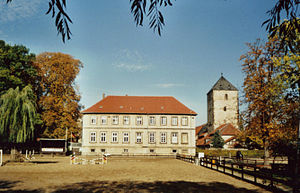
Hildesheim / Billedgalleri
Hildesheim er en by i den tyske delstat Niedersachsen. Den ligger omkring 30 kilometer sydøst for Hannover. Indbyggertallet er omkring 103.000.